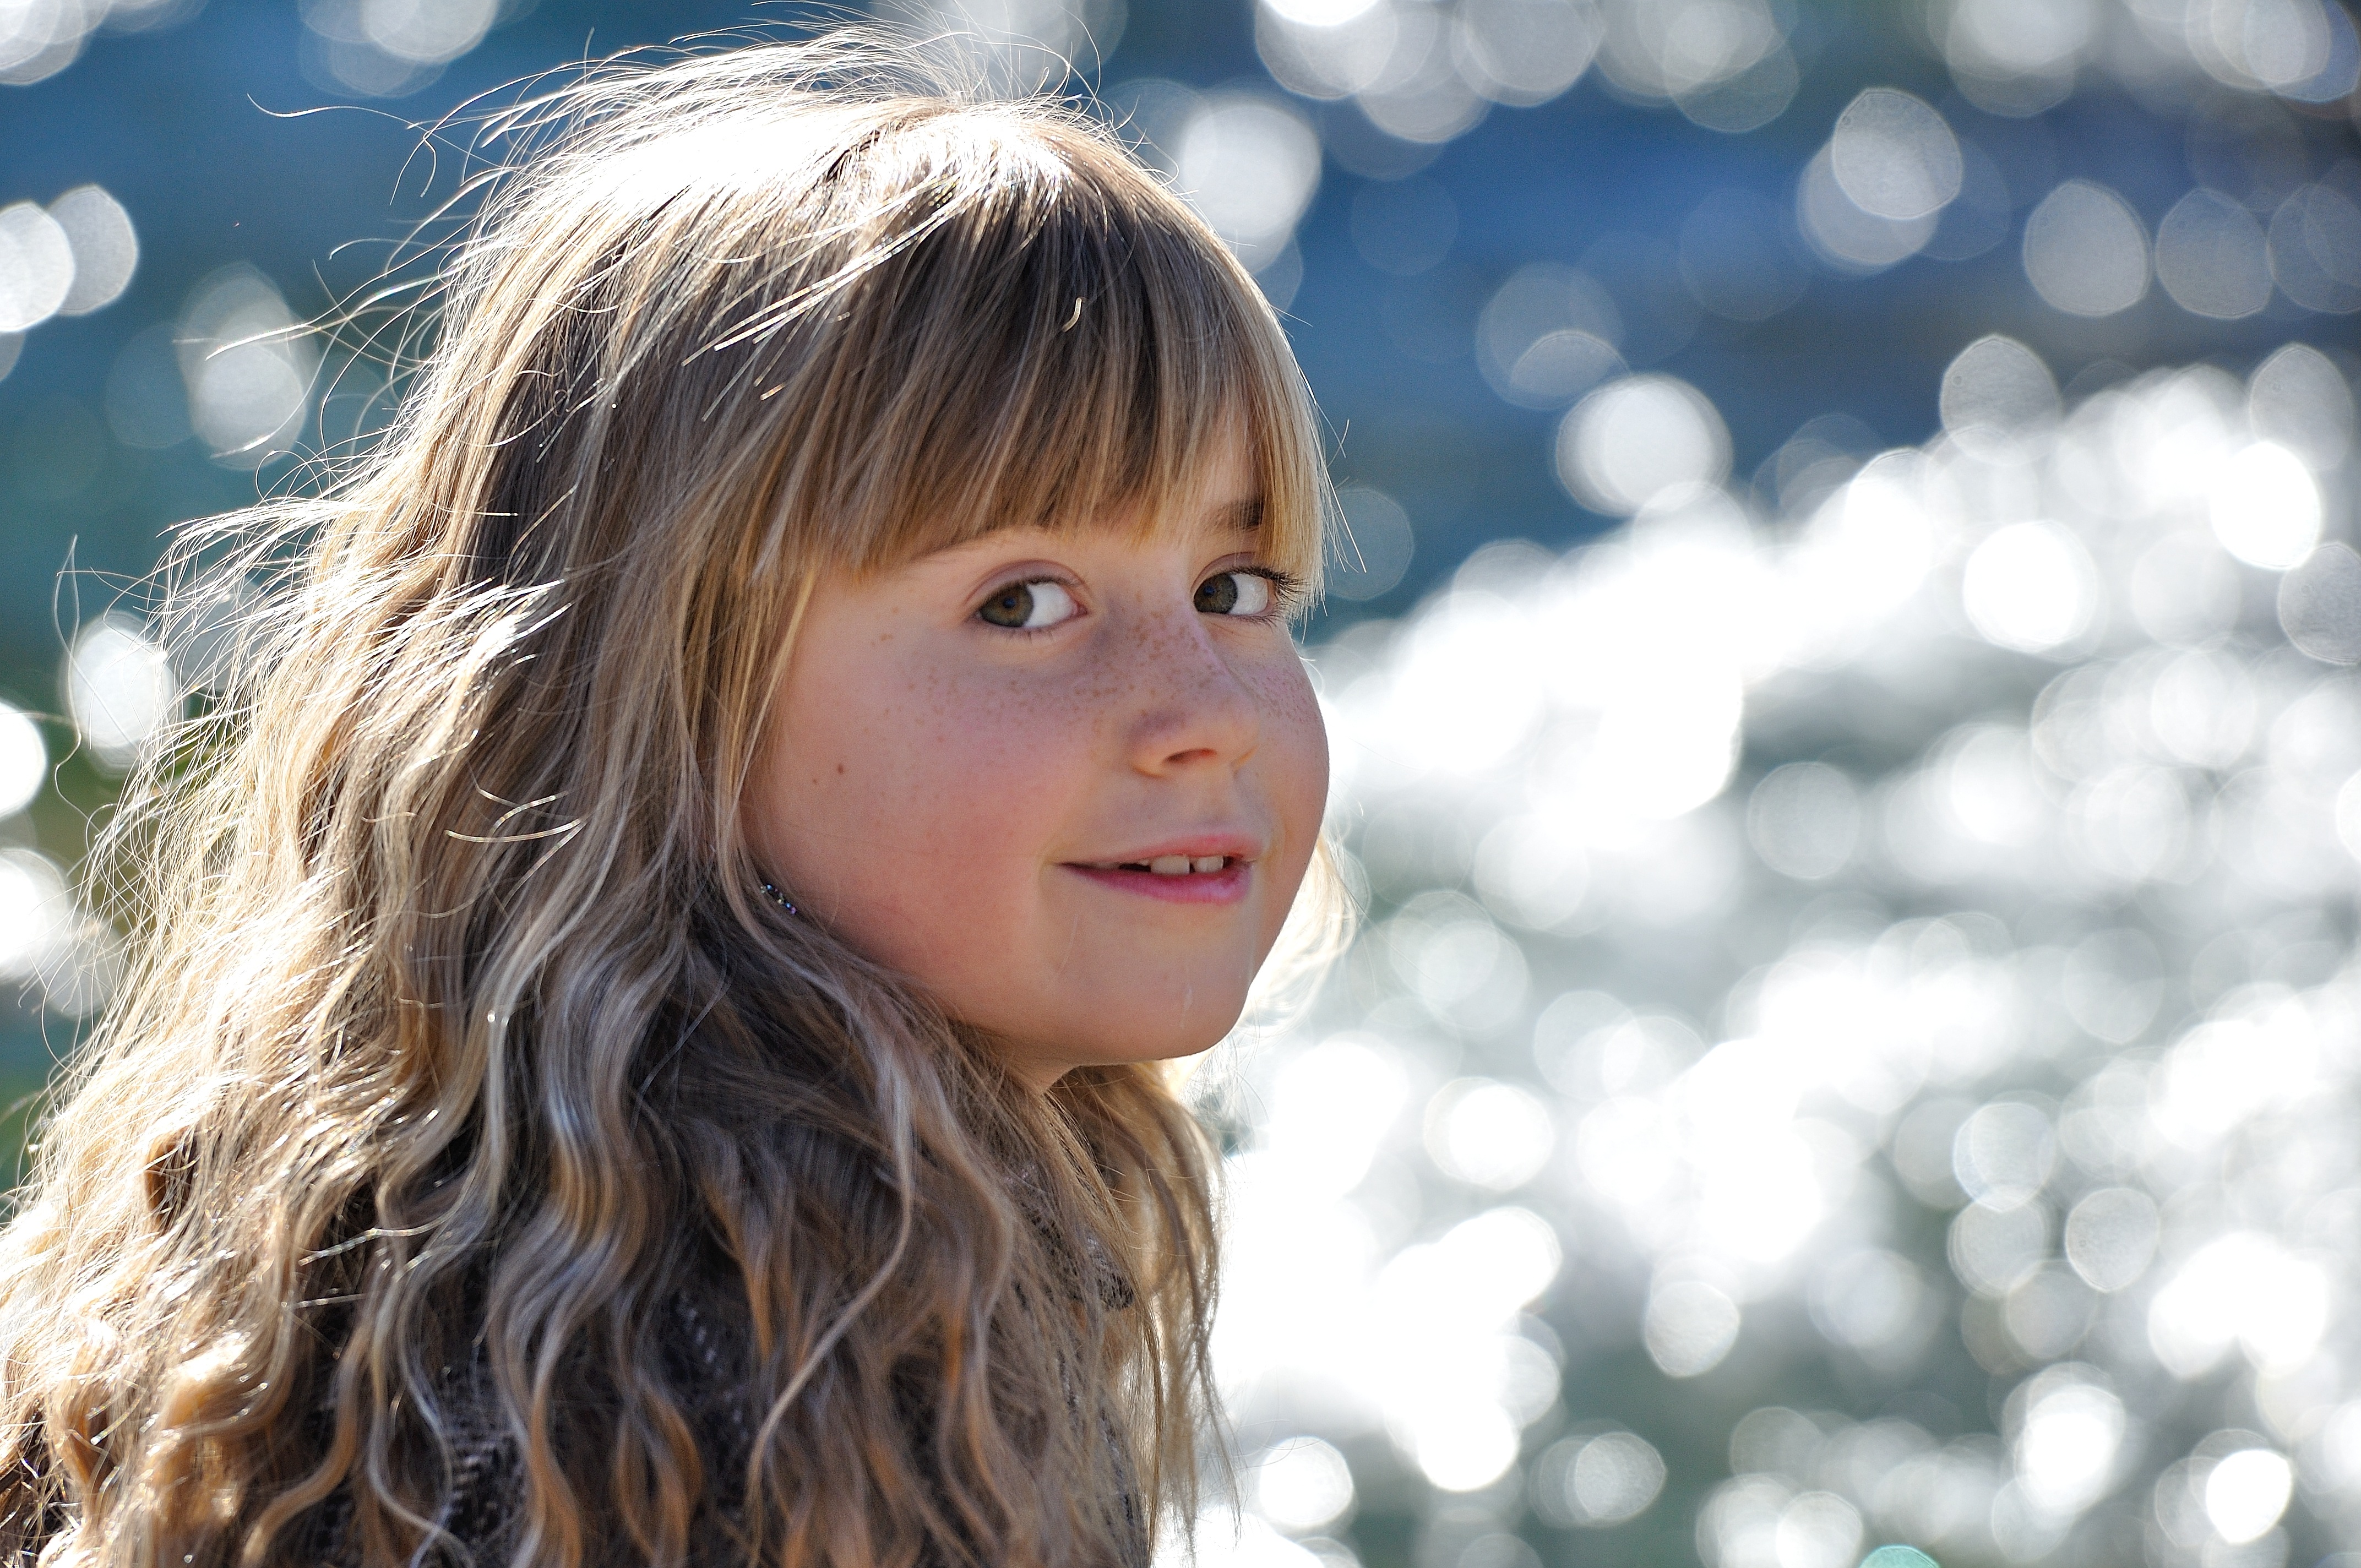
water, person, girl, hair, portrait, spring, child, blue, facial expression, season, hairstyle, smile, long hair, close up, face, toddler, eye, head, skin, beauty, blond, organ, emotion, photo shoot, portrait photography